Space Shuttle Columbia

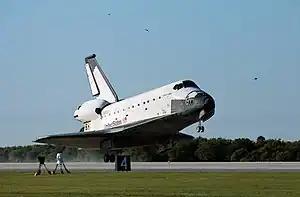
"Columbia" landing at the SLF Runway 33 (STS-62 mission)

"Columbia" was originally fitted with Lockheed-built ejection seats identical to those found on the SR-71 Blackbird. These were active for the four orbital test flights, but deactivated after STS-4, and removed entirely after STS-9. "Columbia" was the only spaceworthy orbiter not delivered with head-up displays for the Commander and Pilot, although these were incorporated after STS-9. Like its sister ships, "Columbia" was eventually retrofitted with the new MEDS "glass cockpit" display and lightweight seats.